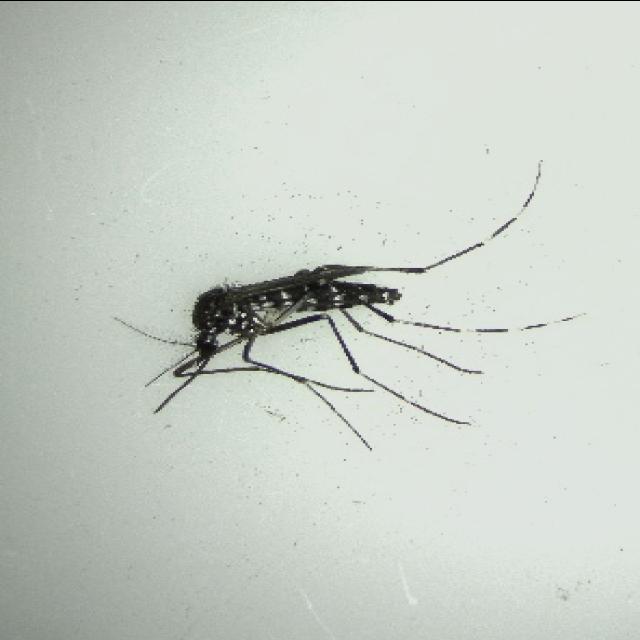
Species: aedes_albopictus